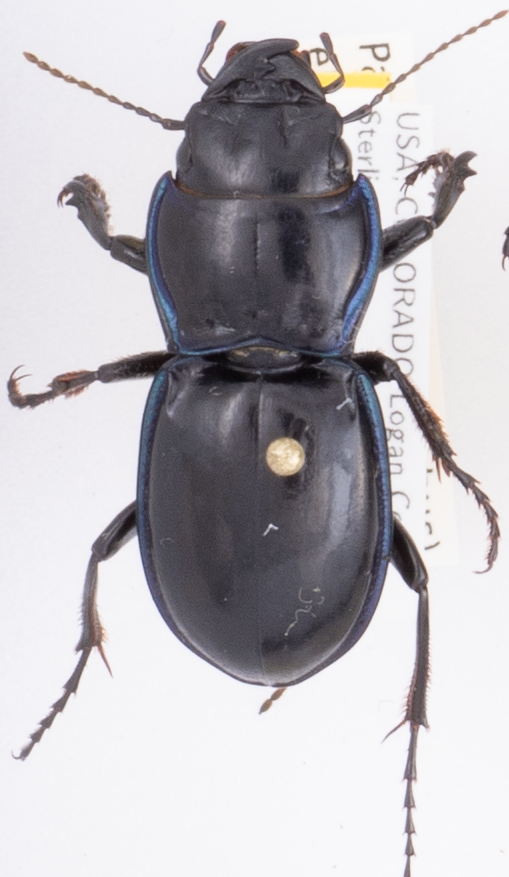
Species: Pasimachus elongatus
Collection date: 2018-05-31
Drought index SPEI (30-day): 0.726
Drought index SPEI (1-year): -0.748
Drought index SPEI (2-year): -0.284